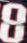
Number: 8